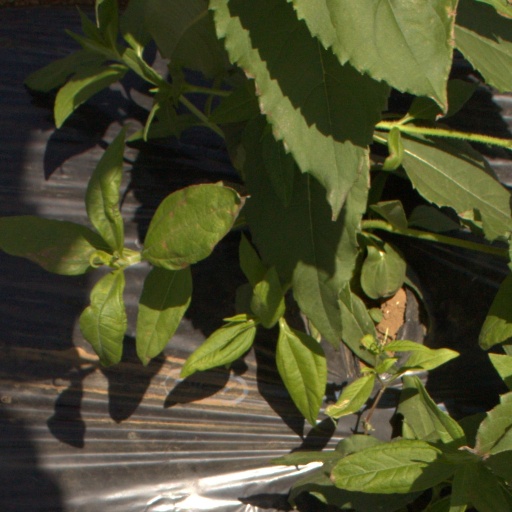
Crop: Jerusalem artichoke